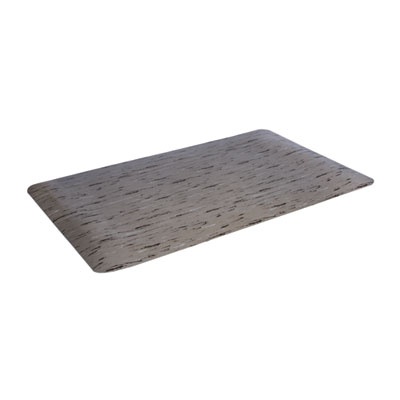
MAT,C-S MR STD,2X3,GY
Cushion-Step Marbleized Rubber Mat, 24 x 36, Gray
Brand: CROWN MATS & MATTING
Category: Home & Garden > Household Supplies > Floor Protection Films & Runners > Floor Protection Films